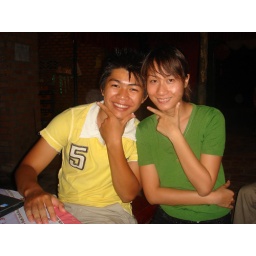
The person in green had a face radiant with smiles is prettier than yellow one